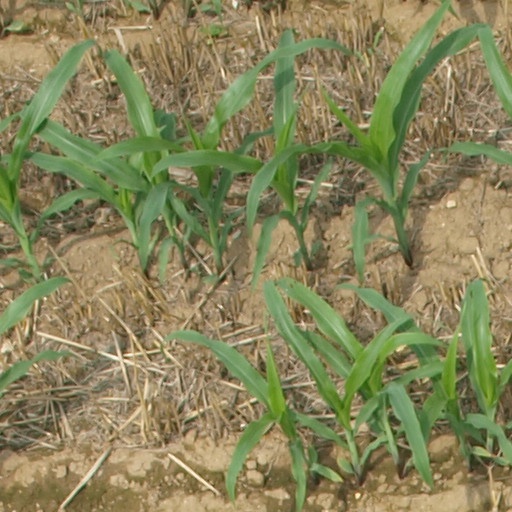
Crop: maize; corn